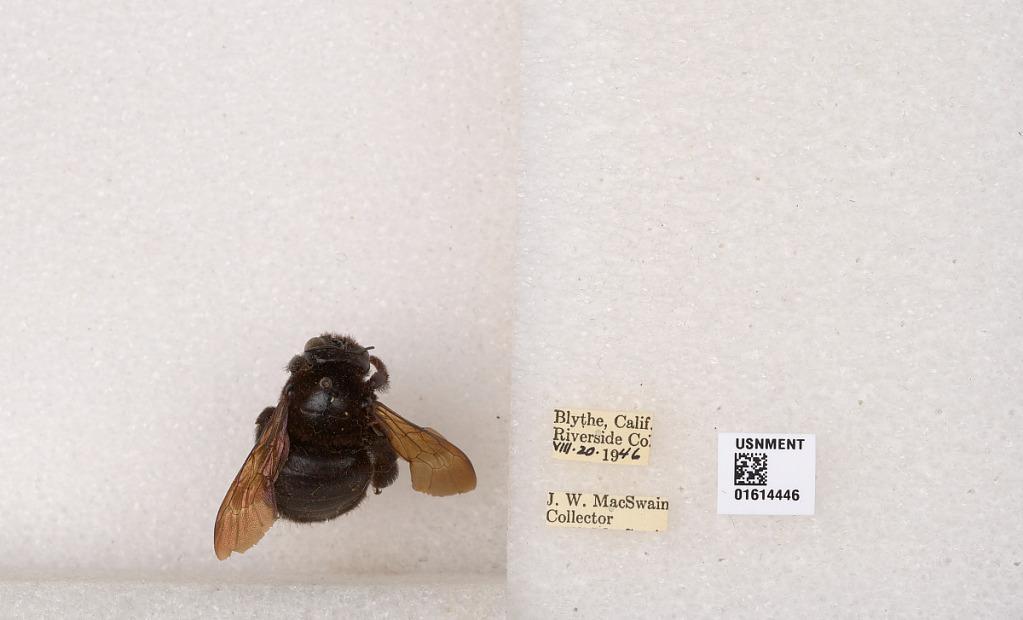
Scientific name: Xylocopa (Neoxylocopa) varipuncta Patton
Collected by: J. MacSwain
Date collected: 1946-8-20
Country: United States
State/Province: California
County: Riverside
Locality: Blythe
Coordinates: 33.6103, -114.596